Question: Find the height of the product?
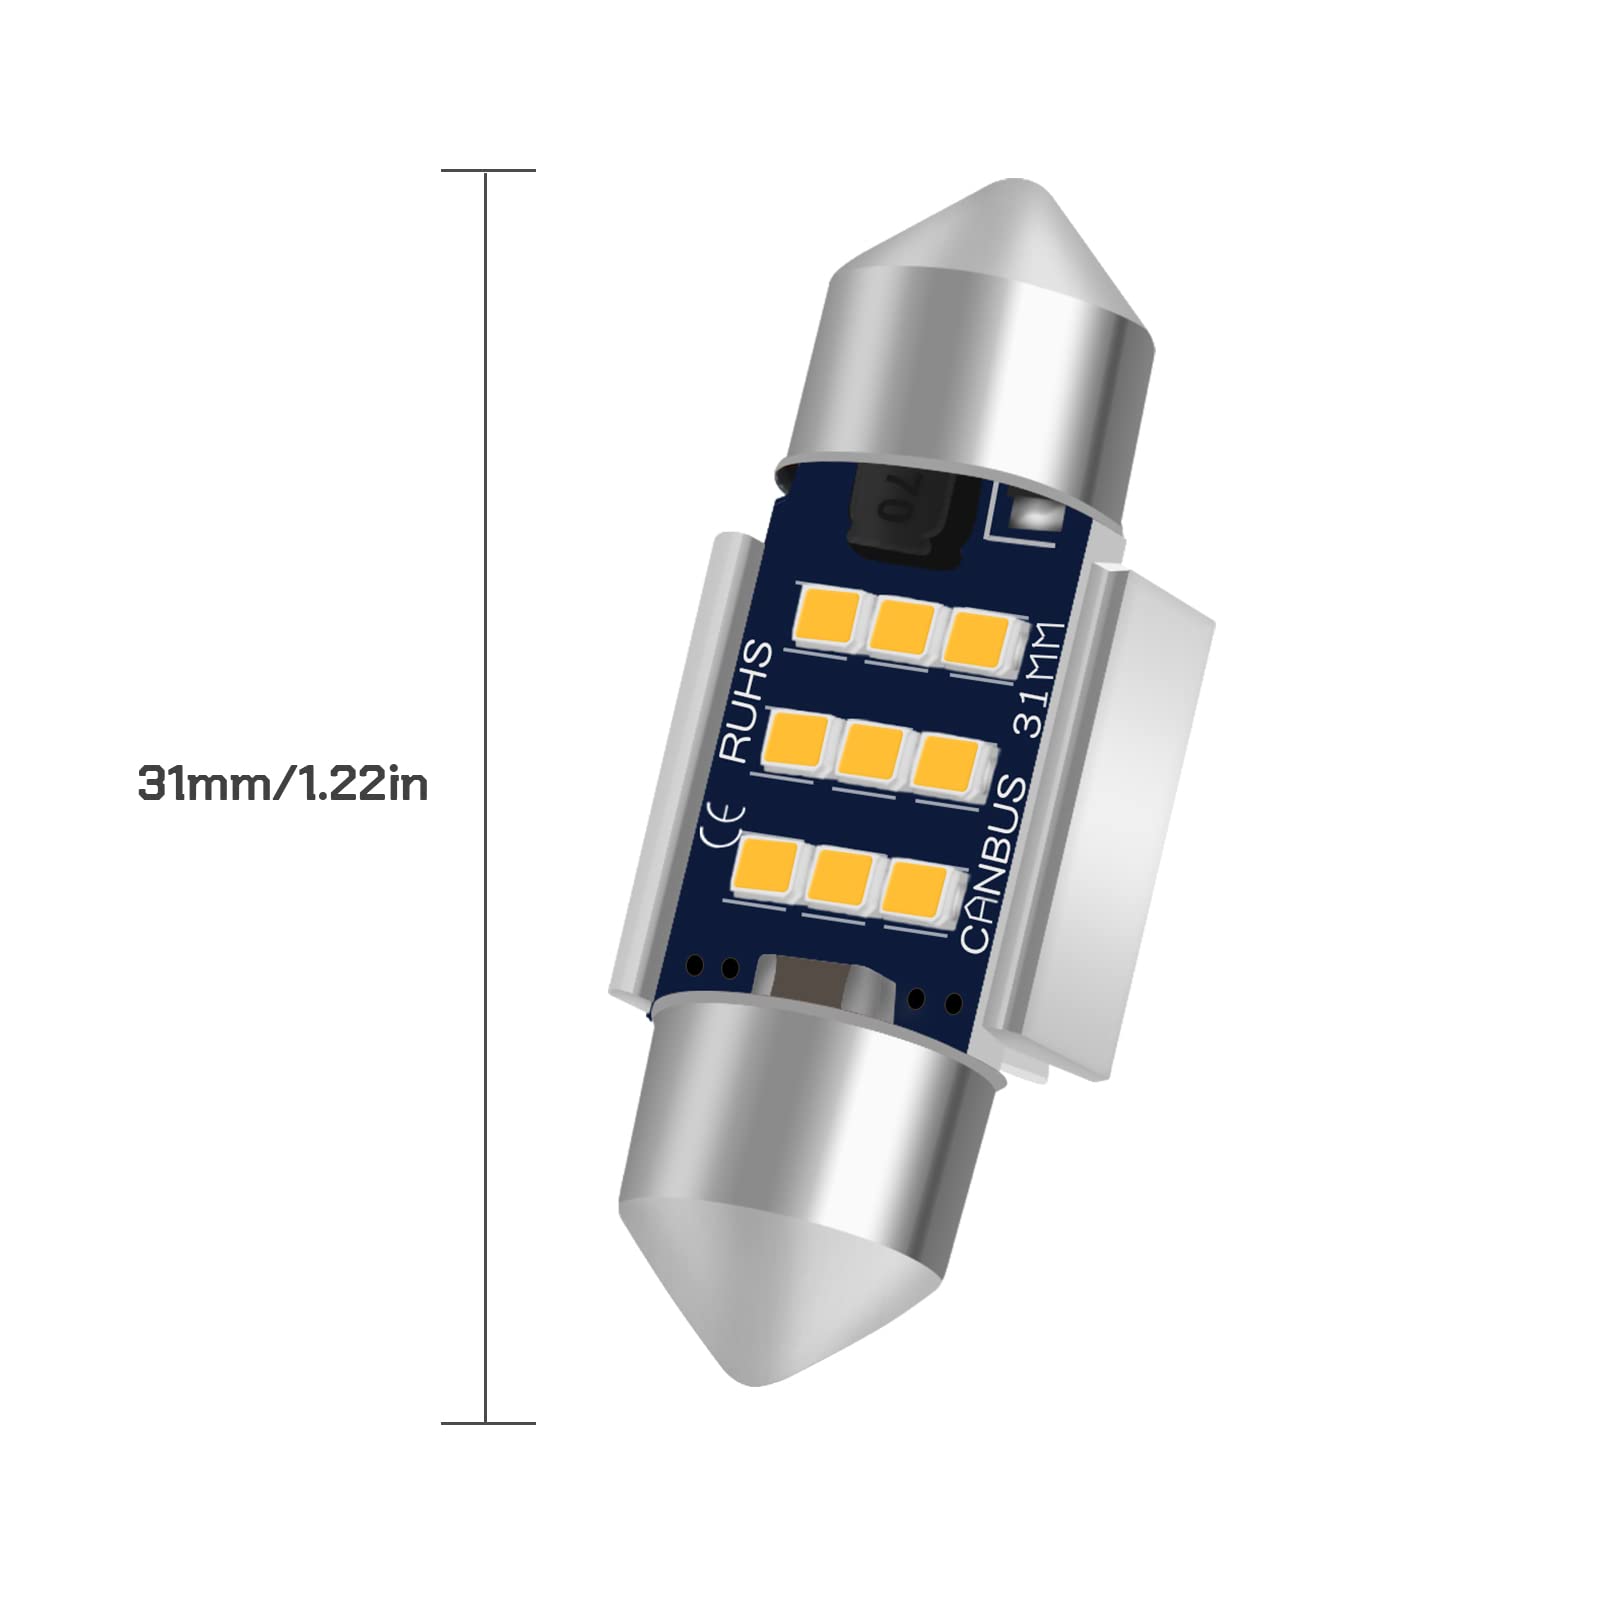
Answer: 31.0 millimetre